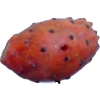
Label: cactus_fruit_red